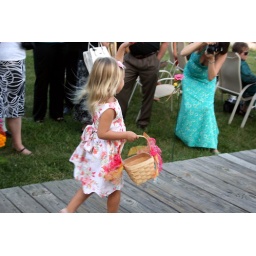
Cutest flower girl in the world!